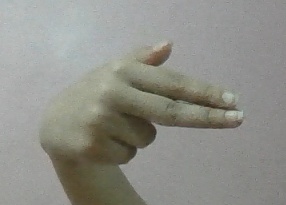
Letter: ghain